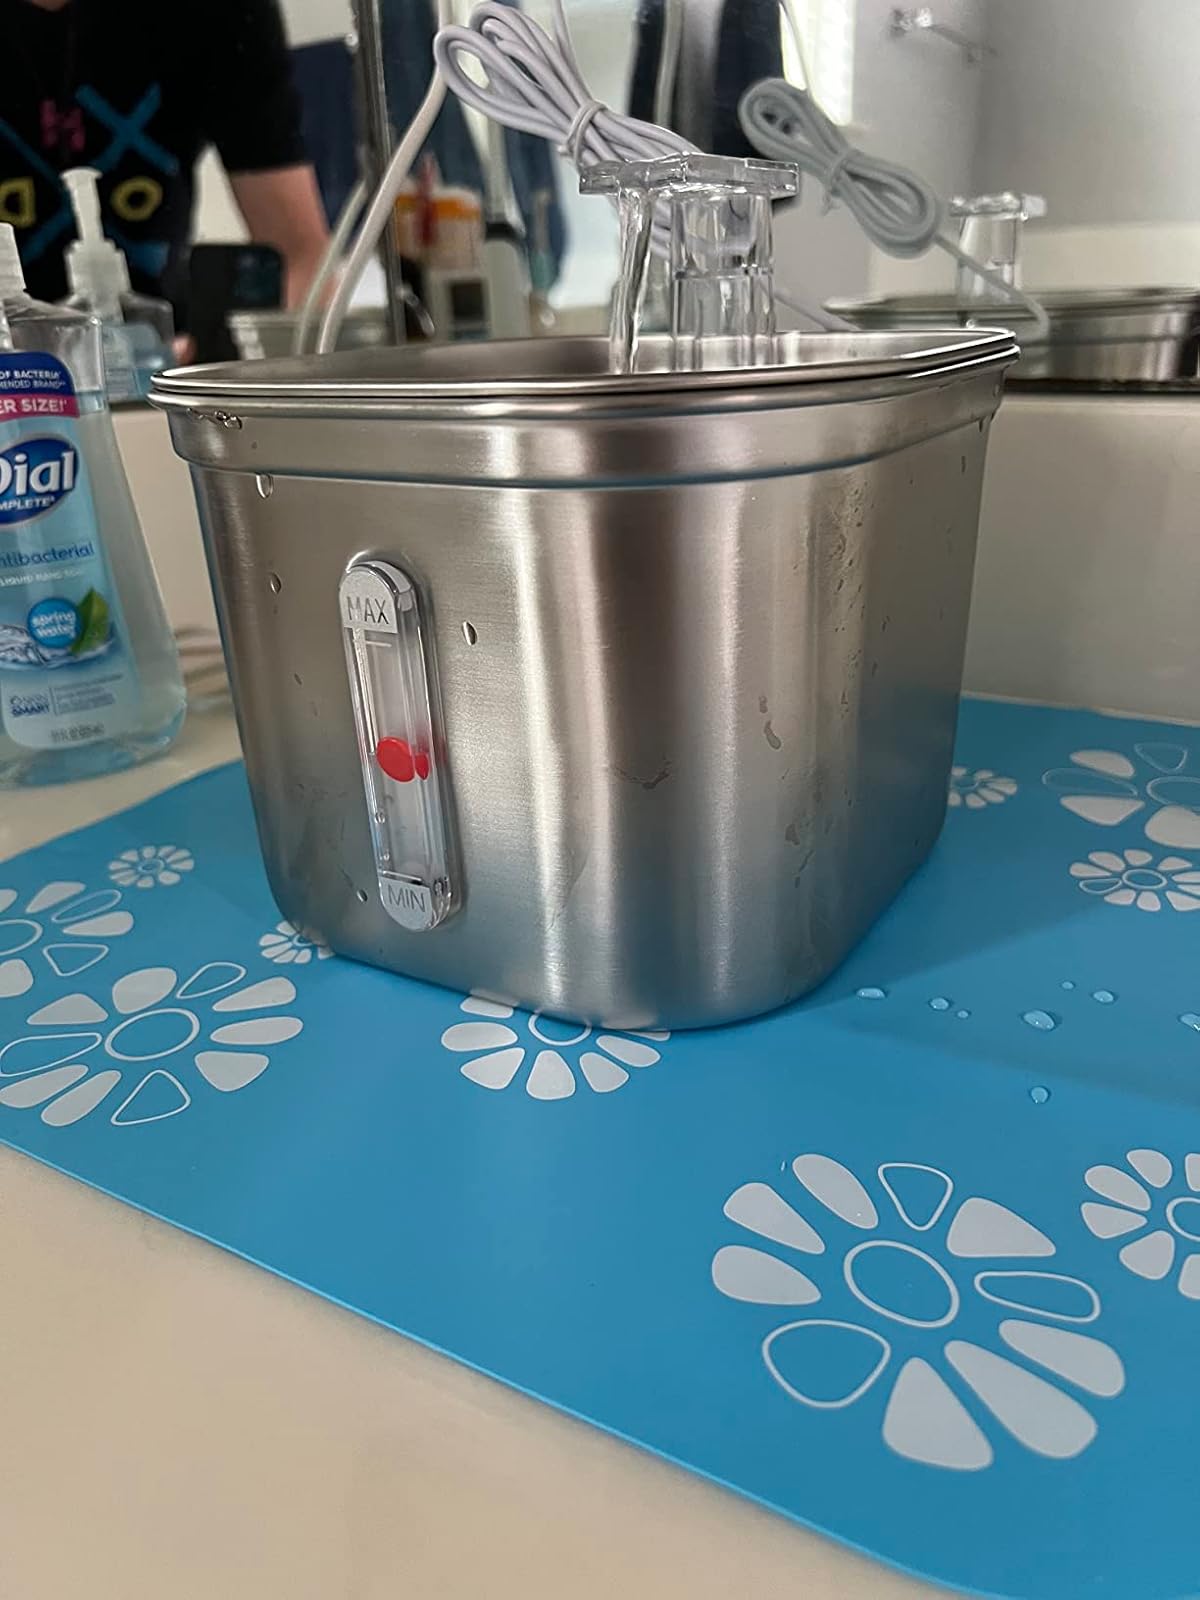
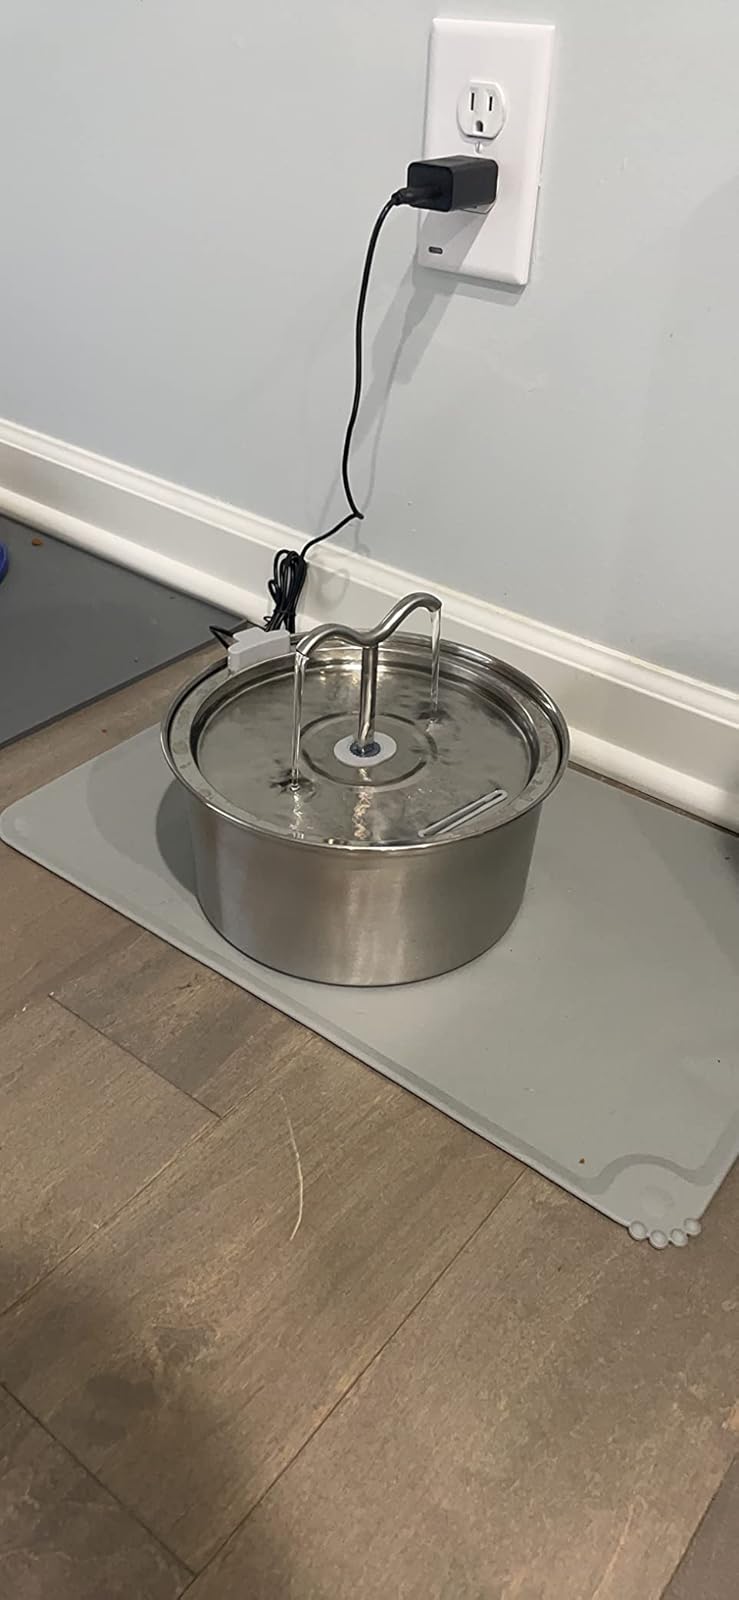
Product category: items_bowl
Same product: no